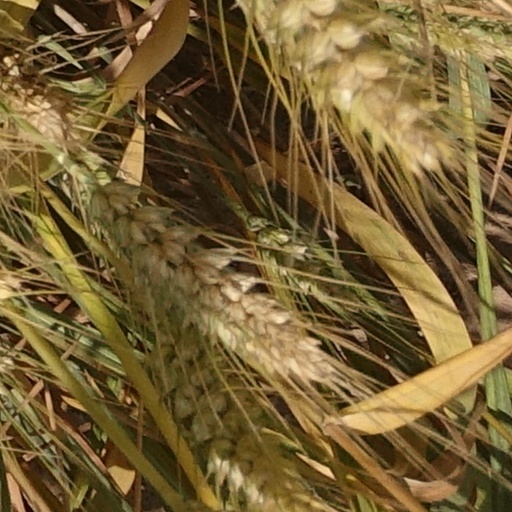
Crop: wheat